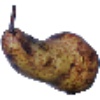
Label: Pear Abate 1